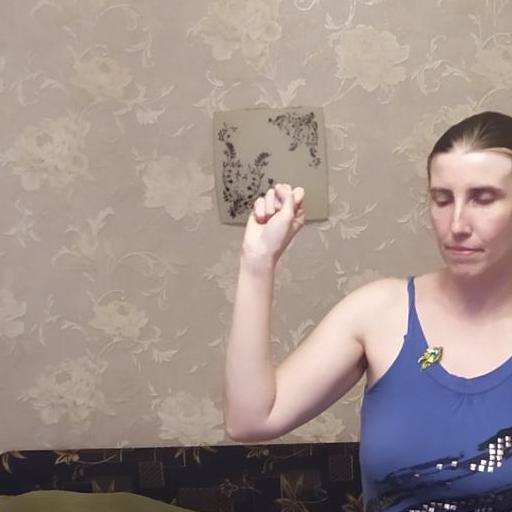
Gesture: fist